Tulsa, Oklahoma

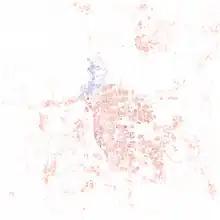
Map of racial distribution in Tulsa, 2010 U.S. Census. Each dot is 25 people:

A building boom in Tulsa in the early 20th century coincided with the rise of art deco architecture in the United States. Most commonly in the zigzag and streamline styles, the city's art deco is dotted throughout its older neighborhoods, primarily in downtown and midtown. A collection of large art deco structures such as the Mid-Continent Tower, the Boston Avenue Methodist Church, Will Rogers High School, and the Philtower, have attracted events promoting the preservation and architectural interest.